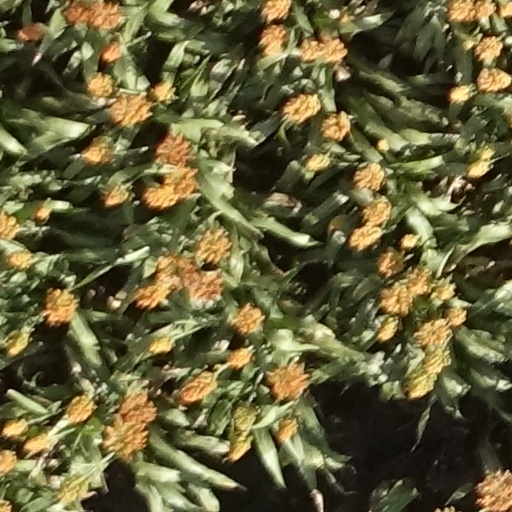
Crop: sorghum